St Kilda Football Club

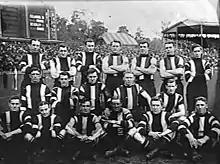
St Kilda squad for the 1913 grand final

In 1902, Charlie Baker became the first St Kilda player to be the league's leading goalkicker in a home and away season with 30 goals.